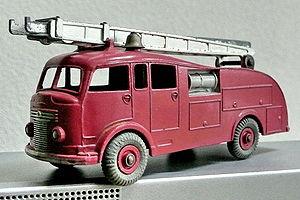
Un jouet moulé sous pression est un jouet fabriqué à l'aide du procédé de moulage métallique sous pression consistant à mettre du plomb ou un alliage de zinc en fusion dans un moule afin de produire une forme particulière. Malgré tout, ces jouets ne sont pas seulement en métal, ils peuvent être en plastique, en caoutchouc ou encore en verre selon la technique utilisée.